Orange Line (MBTA)

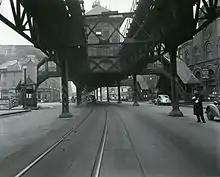
Rowes Wharf station on the Atlantic Avenue Elevated in 1942 – four years after closure – just before being demolished

Following a 1928 accident at a tight curve on Beach Street, the southern portion of the Atlantic Avenue Elevated, between South Station and Tower D on Washington Street, was closed (except for rush-hour trips from Dudley to North Station via the Elevated), breaking the loop; non-rush-hour Atlantic Avenue service was reduced to a shuttle between North and South Stations. In 1938, the remainder of the Atlantic Avenue Elevated was closed, leaving the subway as the only route through downtown – what is now the Orange Line between and stations.